Pulsed electromagnetic field therapy

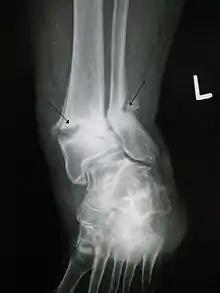
An old fracture with nonunion of the fracture fragments.

While PEMF therapy is claimed to offer some benefits in the treatment of fractures, the evidence is inconclusive and is insufficient to inform current clinical practice.